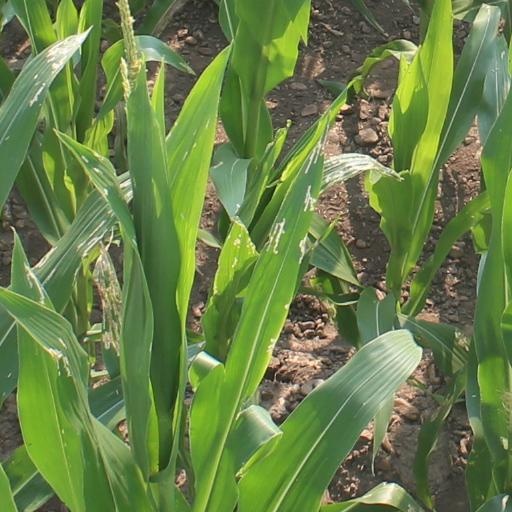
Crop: maize; corn